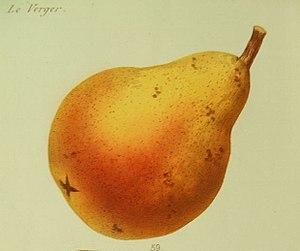
Passe Colmar.
La Passe Colmar est une variété de poire.